Just Slim

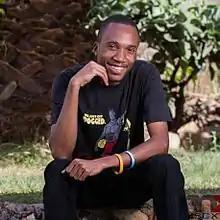

Paul Chilupe Banda (born June 17, 1989), better known as Just Slim is a Zambian singer, songwriter, Music producer and disc jockey. Paul is an activist of positive living with HIV/AIDS and Ambassador to the Brothers for Life Campaign in Zambia. He made his debut with a single Me which was released on December 1, 2010, along with another single Wachelwa released on the same date and both featured in an MTV documentary entitled "Me, Myself and HIV".